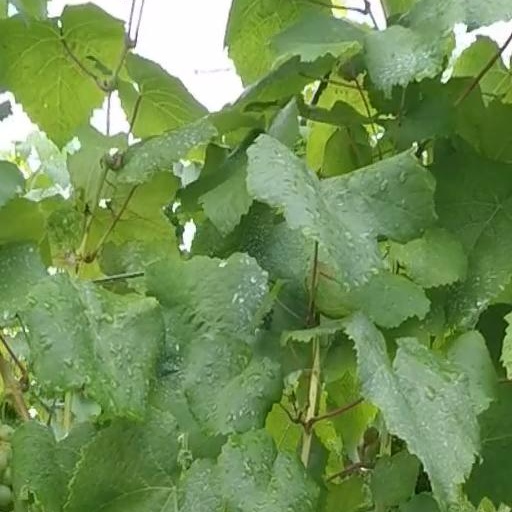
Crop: grape